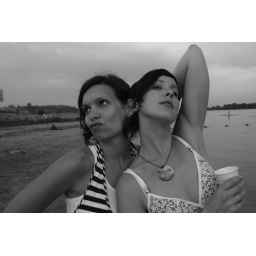
life in black and white - miss C. and miss L. posing for me